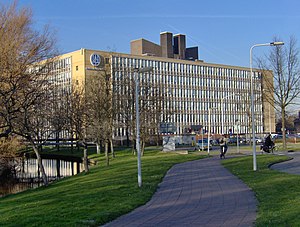
Universiteit Leiden
Universiteit Leiden, beliggende i Leiden, er oprettet den 8. februar 1575 og dermed Nederlandenes ældste universitet.